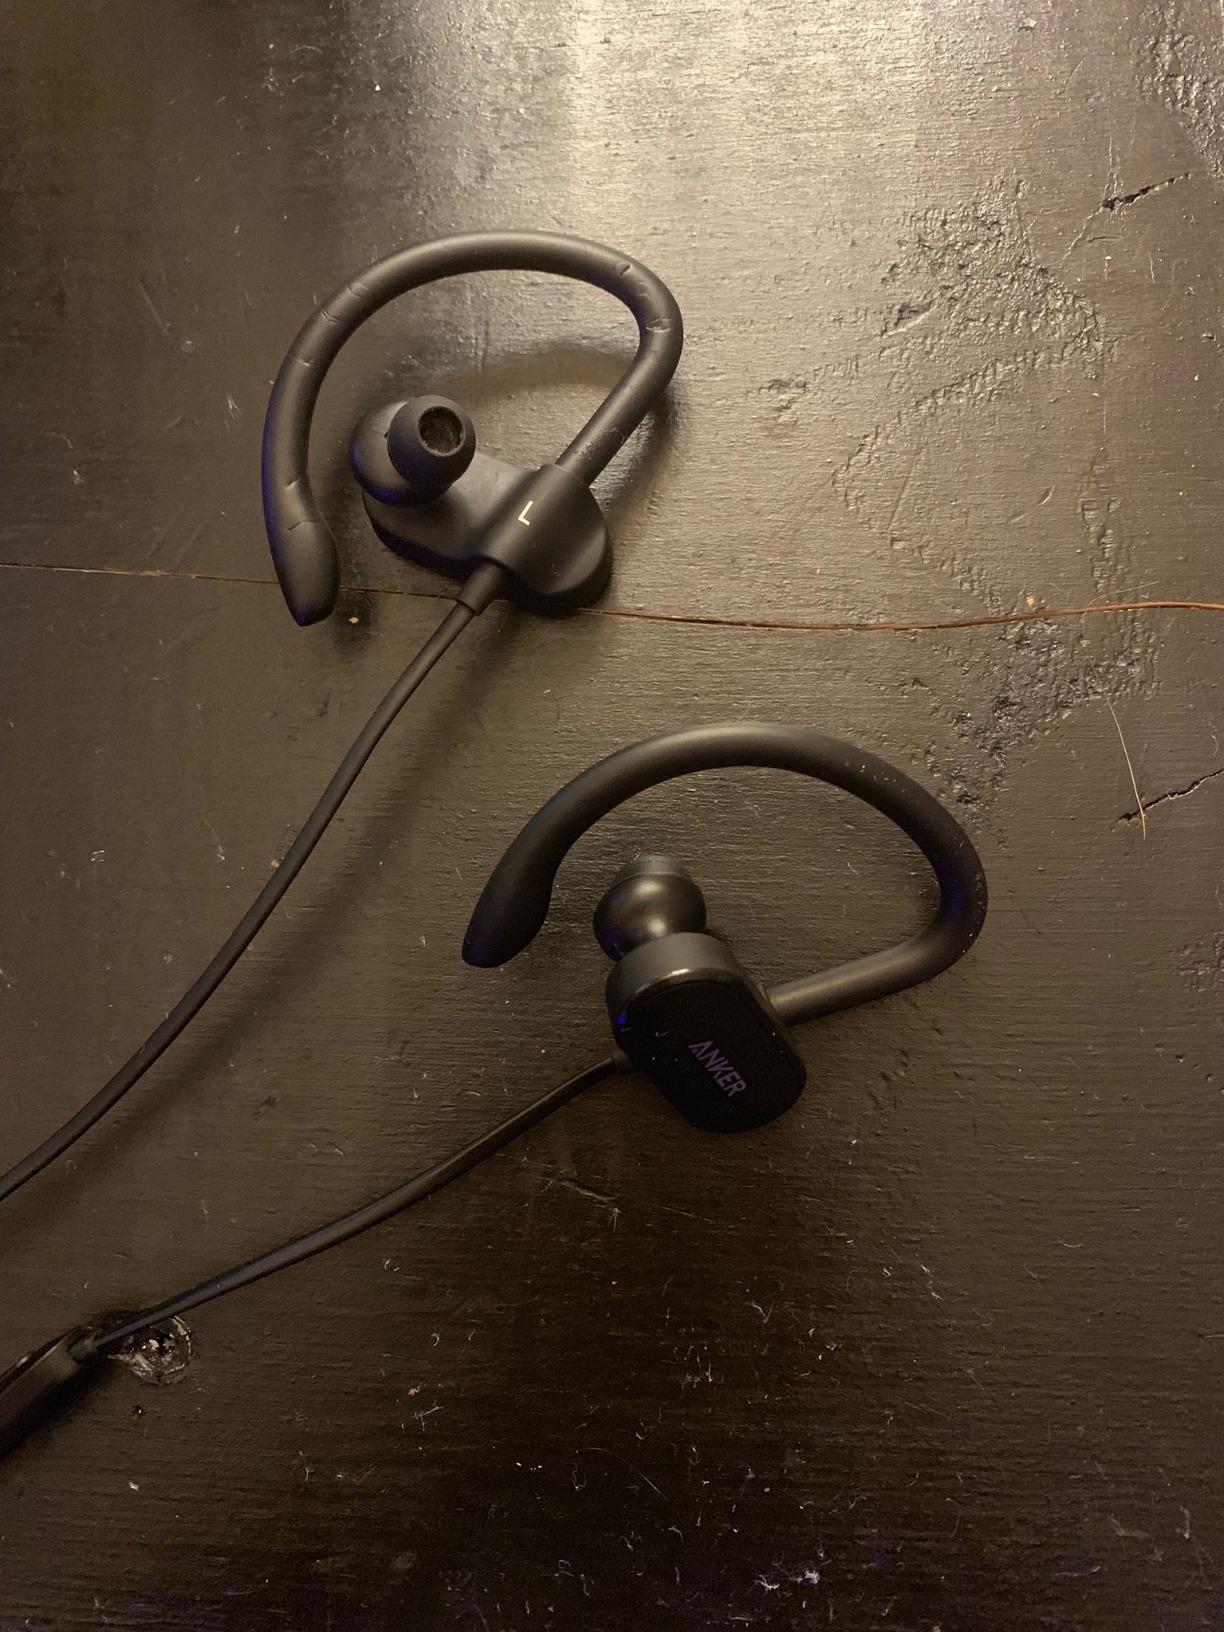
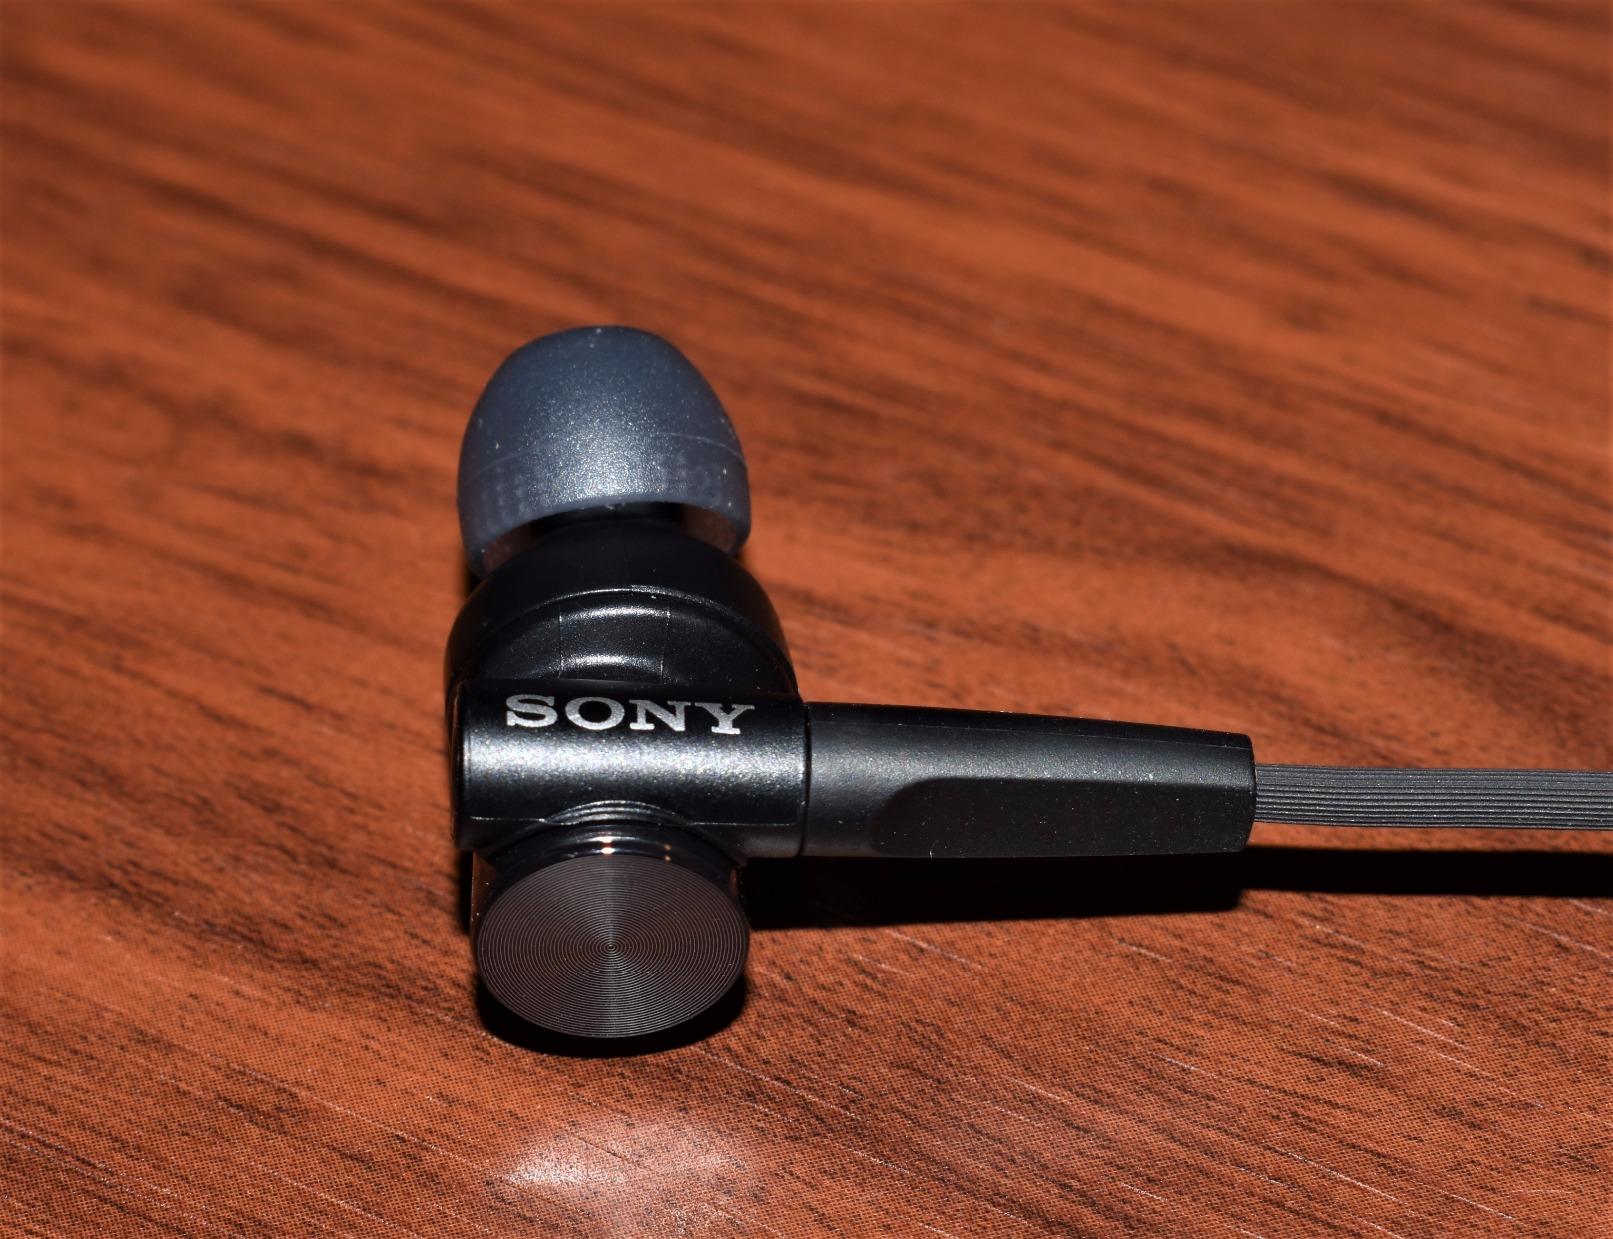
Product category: headphones
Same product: no